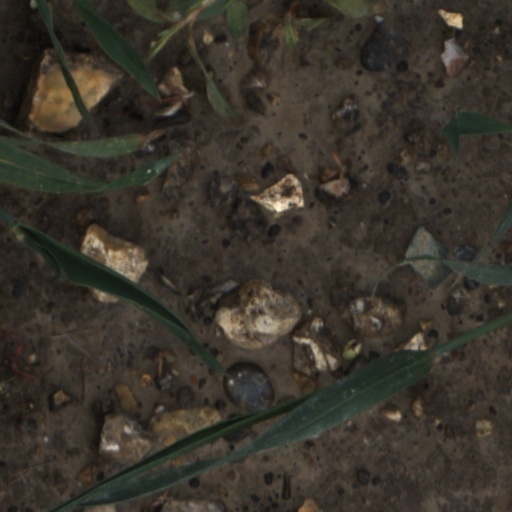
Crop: wheat